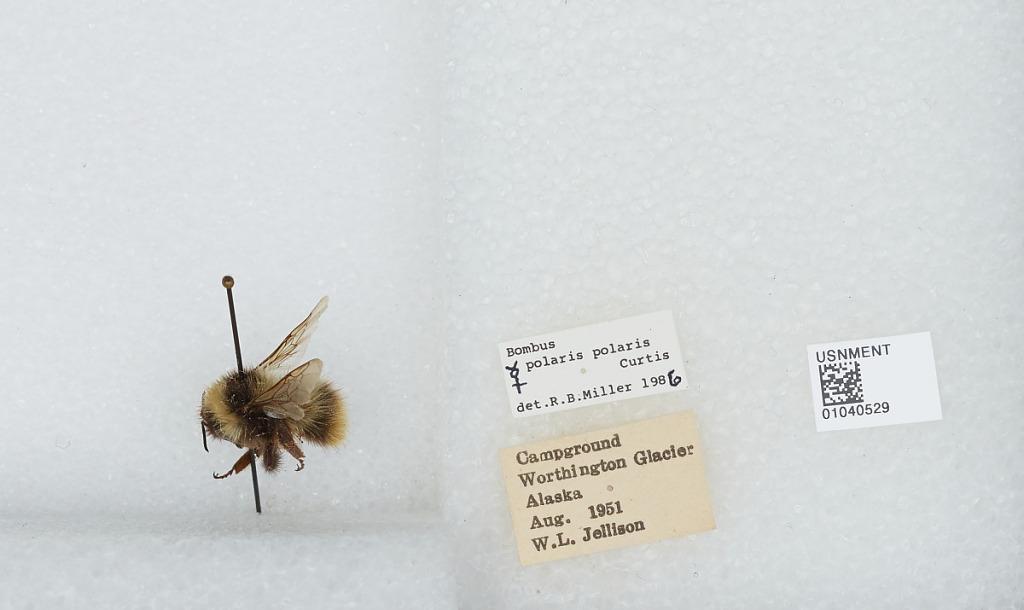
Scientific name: Bombus (Alpinobombus) polaris Curtis
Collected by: W. Jellison
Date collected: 1951-8-
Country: United States
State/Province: Alaska
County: Valdez-Cordova
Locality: Campground, Worthington Glacier
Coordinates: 61.1672, -145.703
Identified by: Miller, R. B.